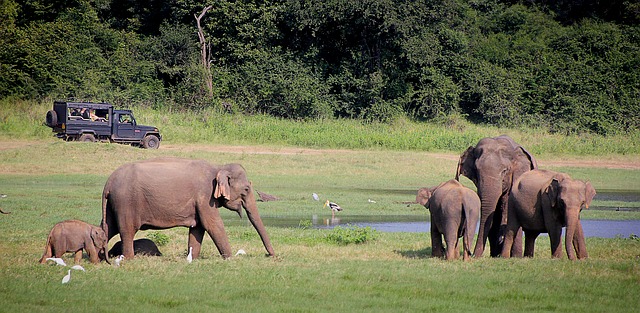
Label: elephant